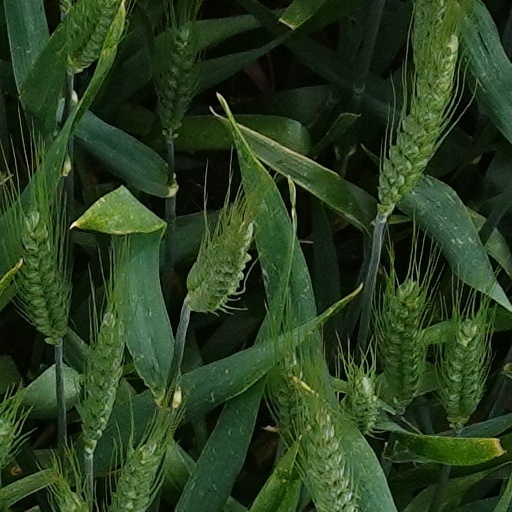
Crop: wheat